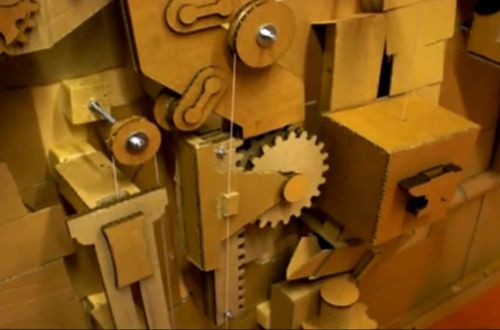
Label: cardboard